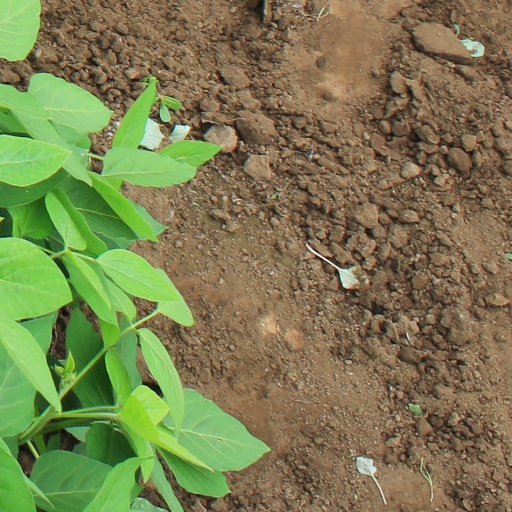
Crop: soybean